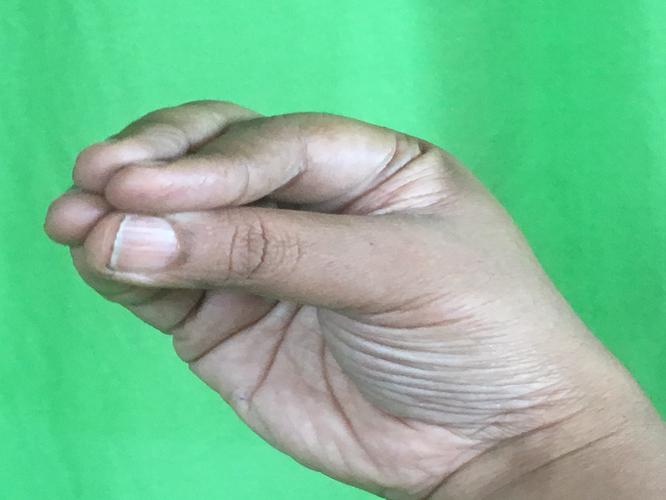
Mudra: Mukulam
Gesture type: single_hand